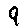
Label: 9